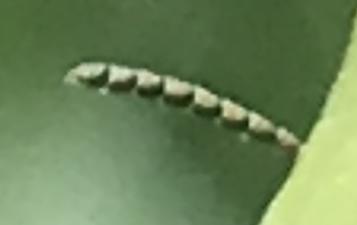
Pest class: pea_weevil